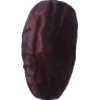
Label: dates